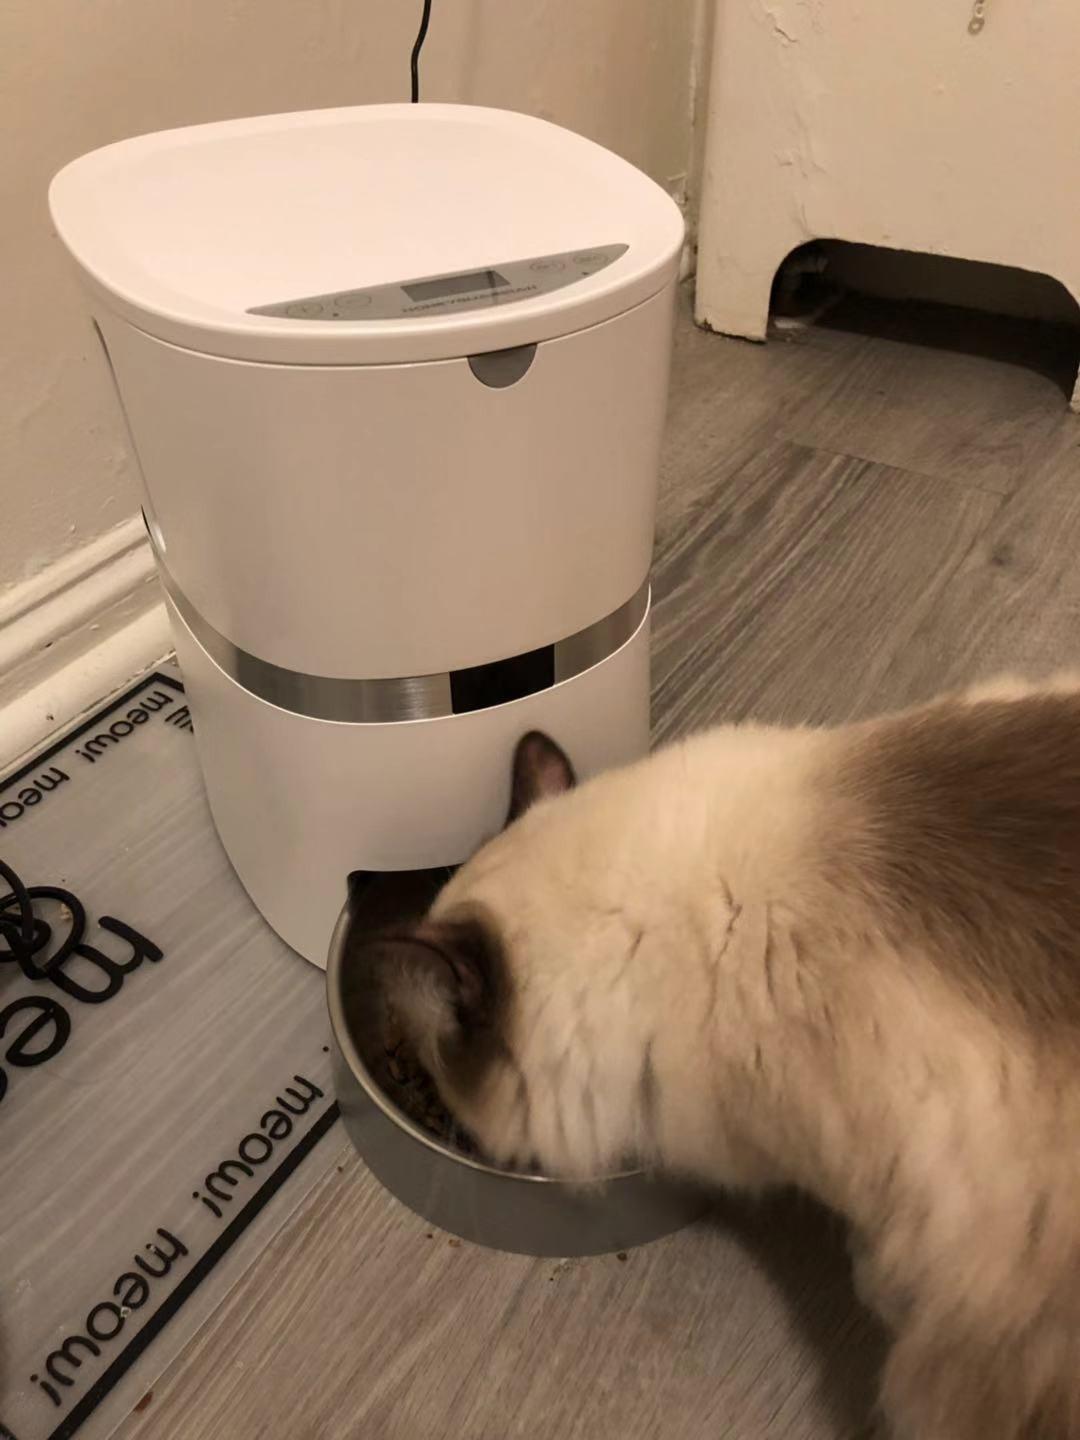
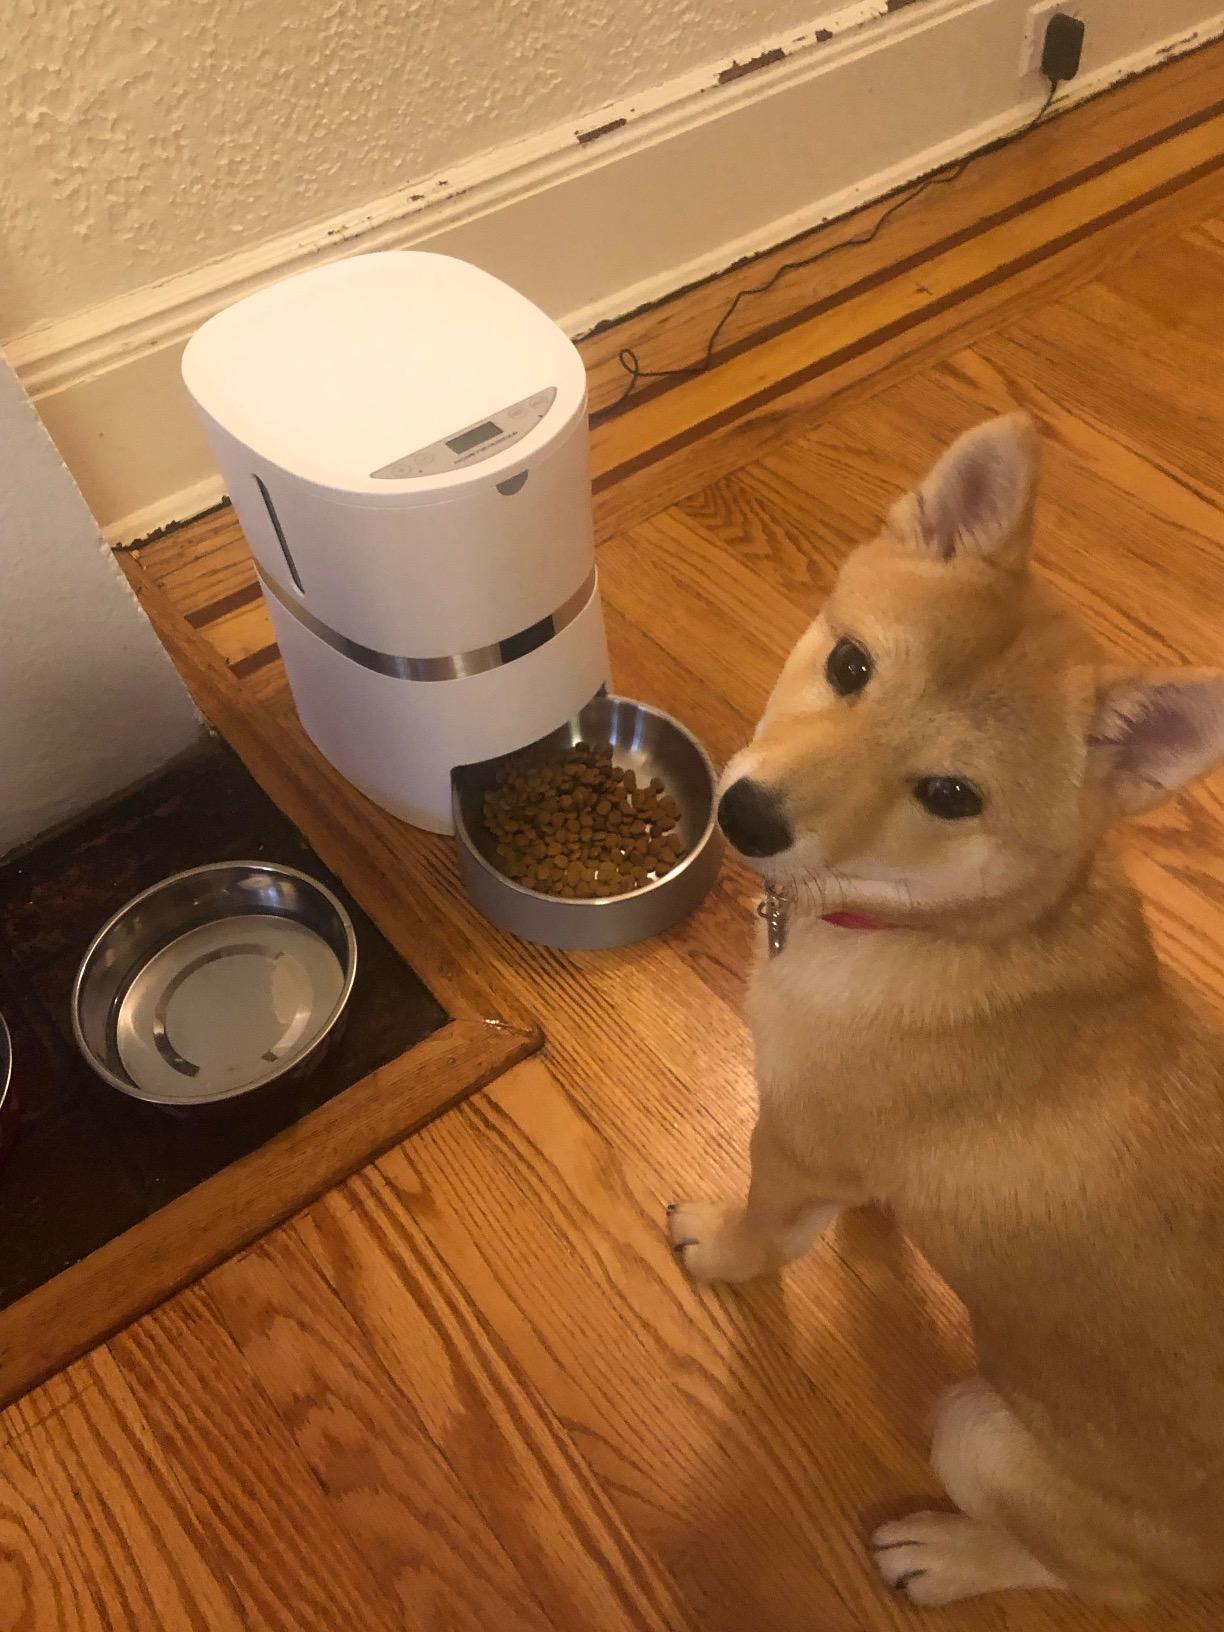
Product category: items_feeder
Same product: yes